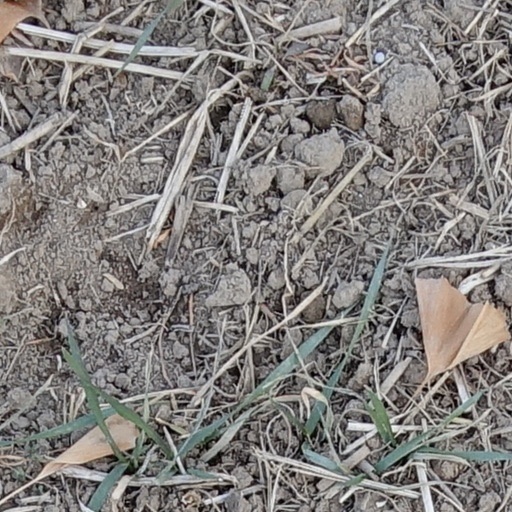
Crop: wheat